Openmoko

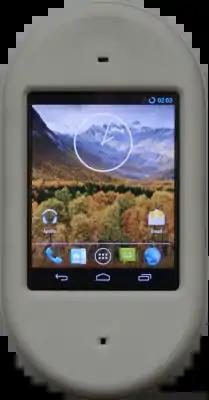
The GTA04 running Replicant.

Golden Delicious GTA04 board is designed to exchange the GTA02 board in the Neo FreeRunner housing - and the GTA01 board in the Neo 1973 housing.